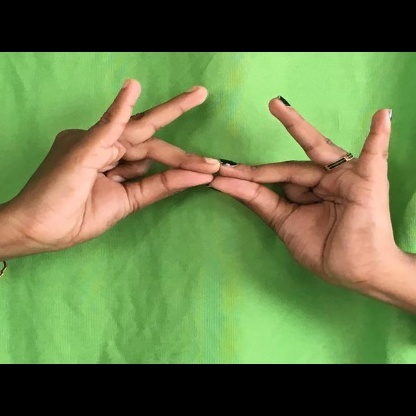
Mudra: Sakata